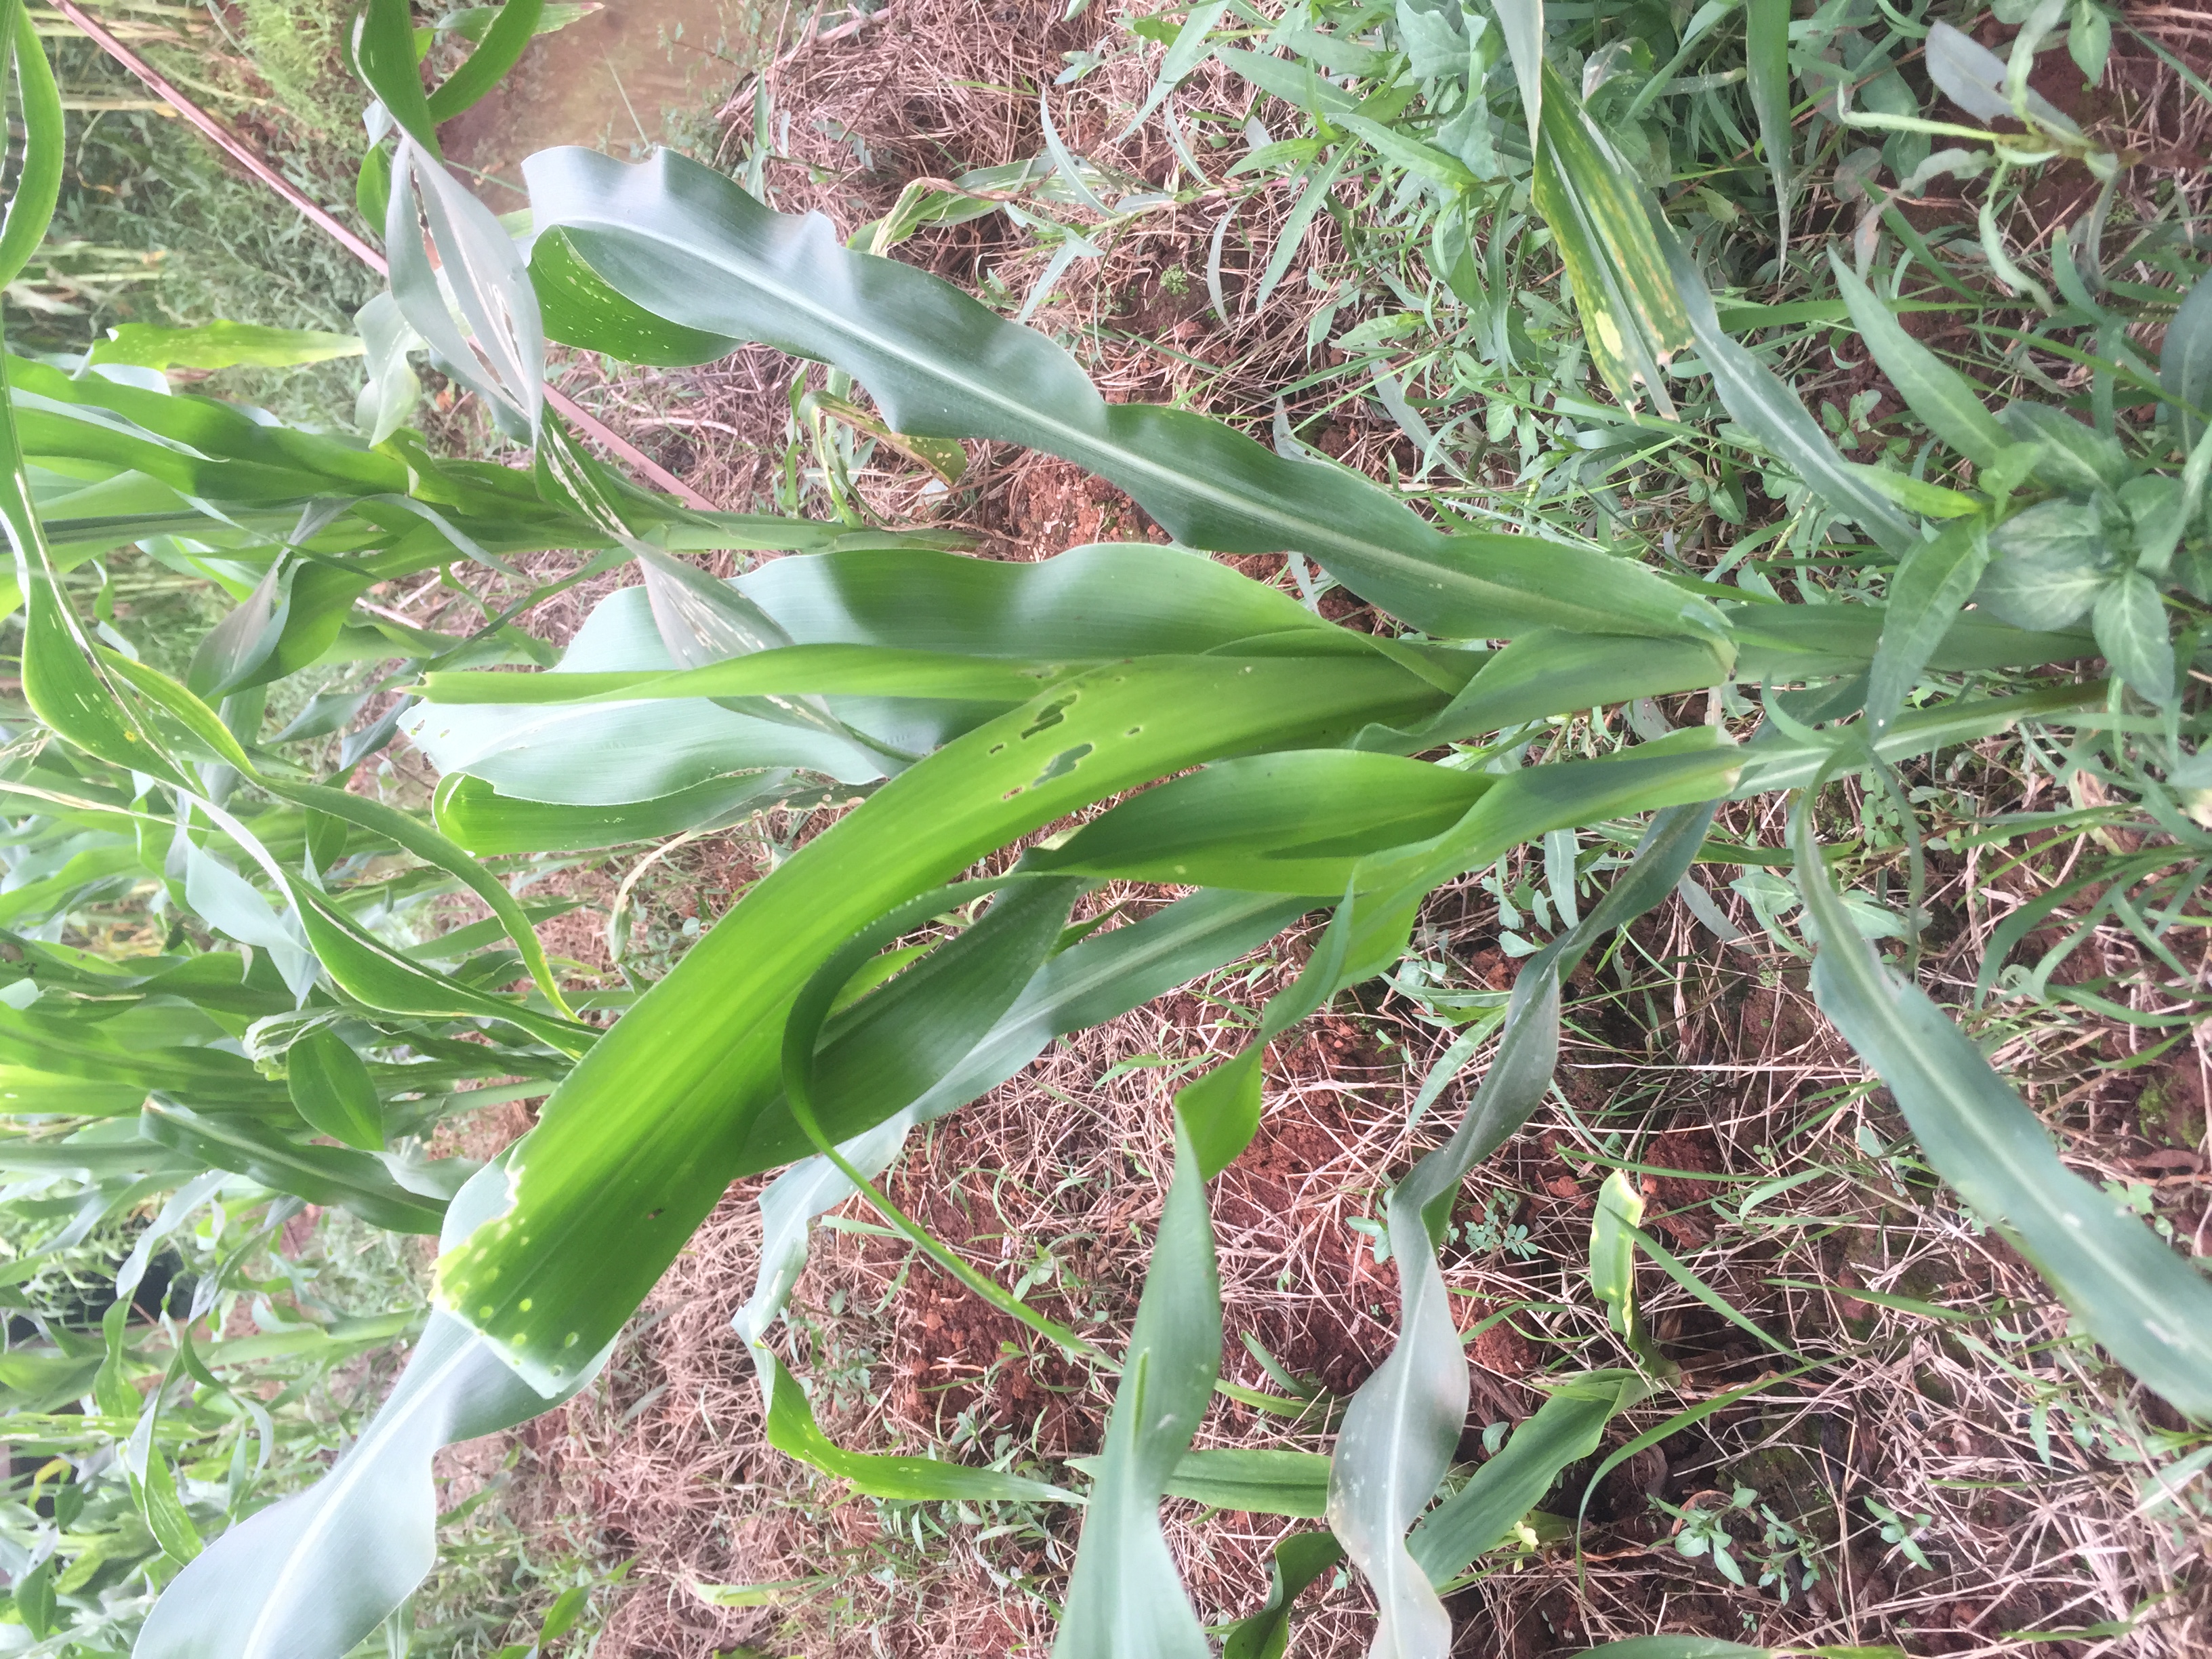
Label: helminthosporium_leaf_blight